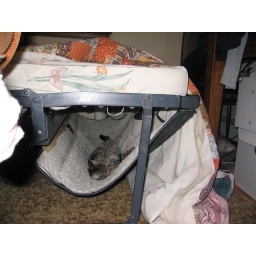
Mew sleeping under the bed